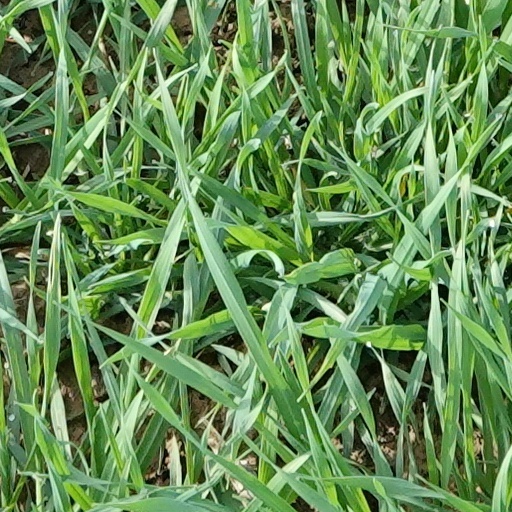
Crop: wheat